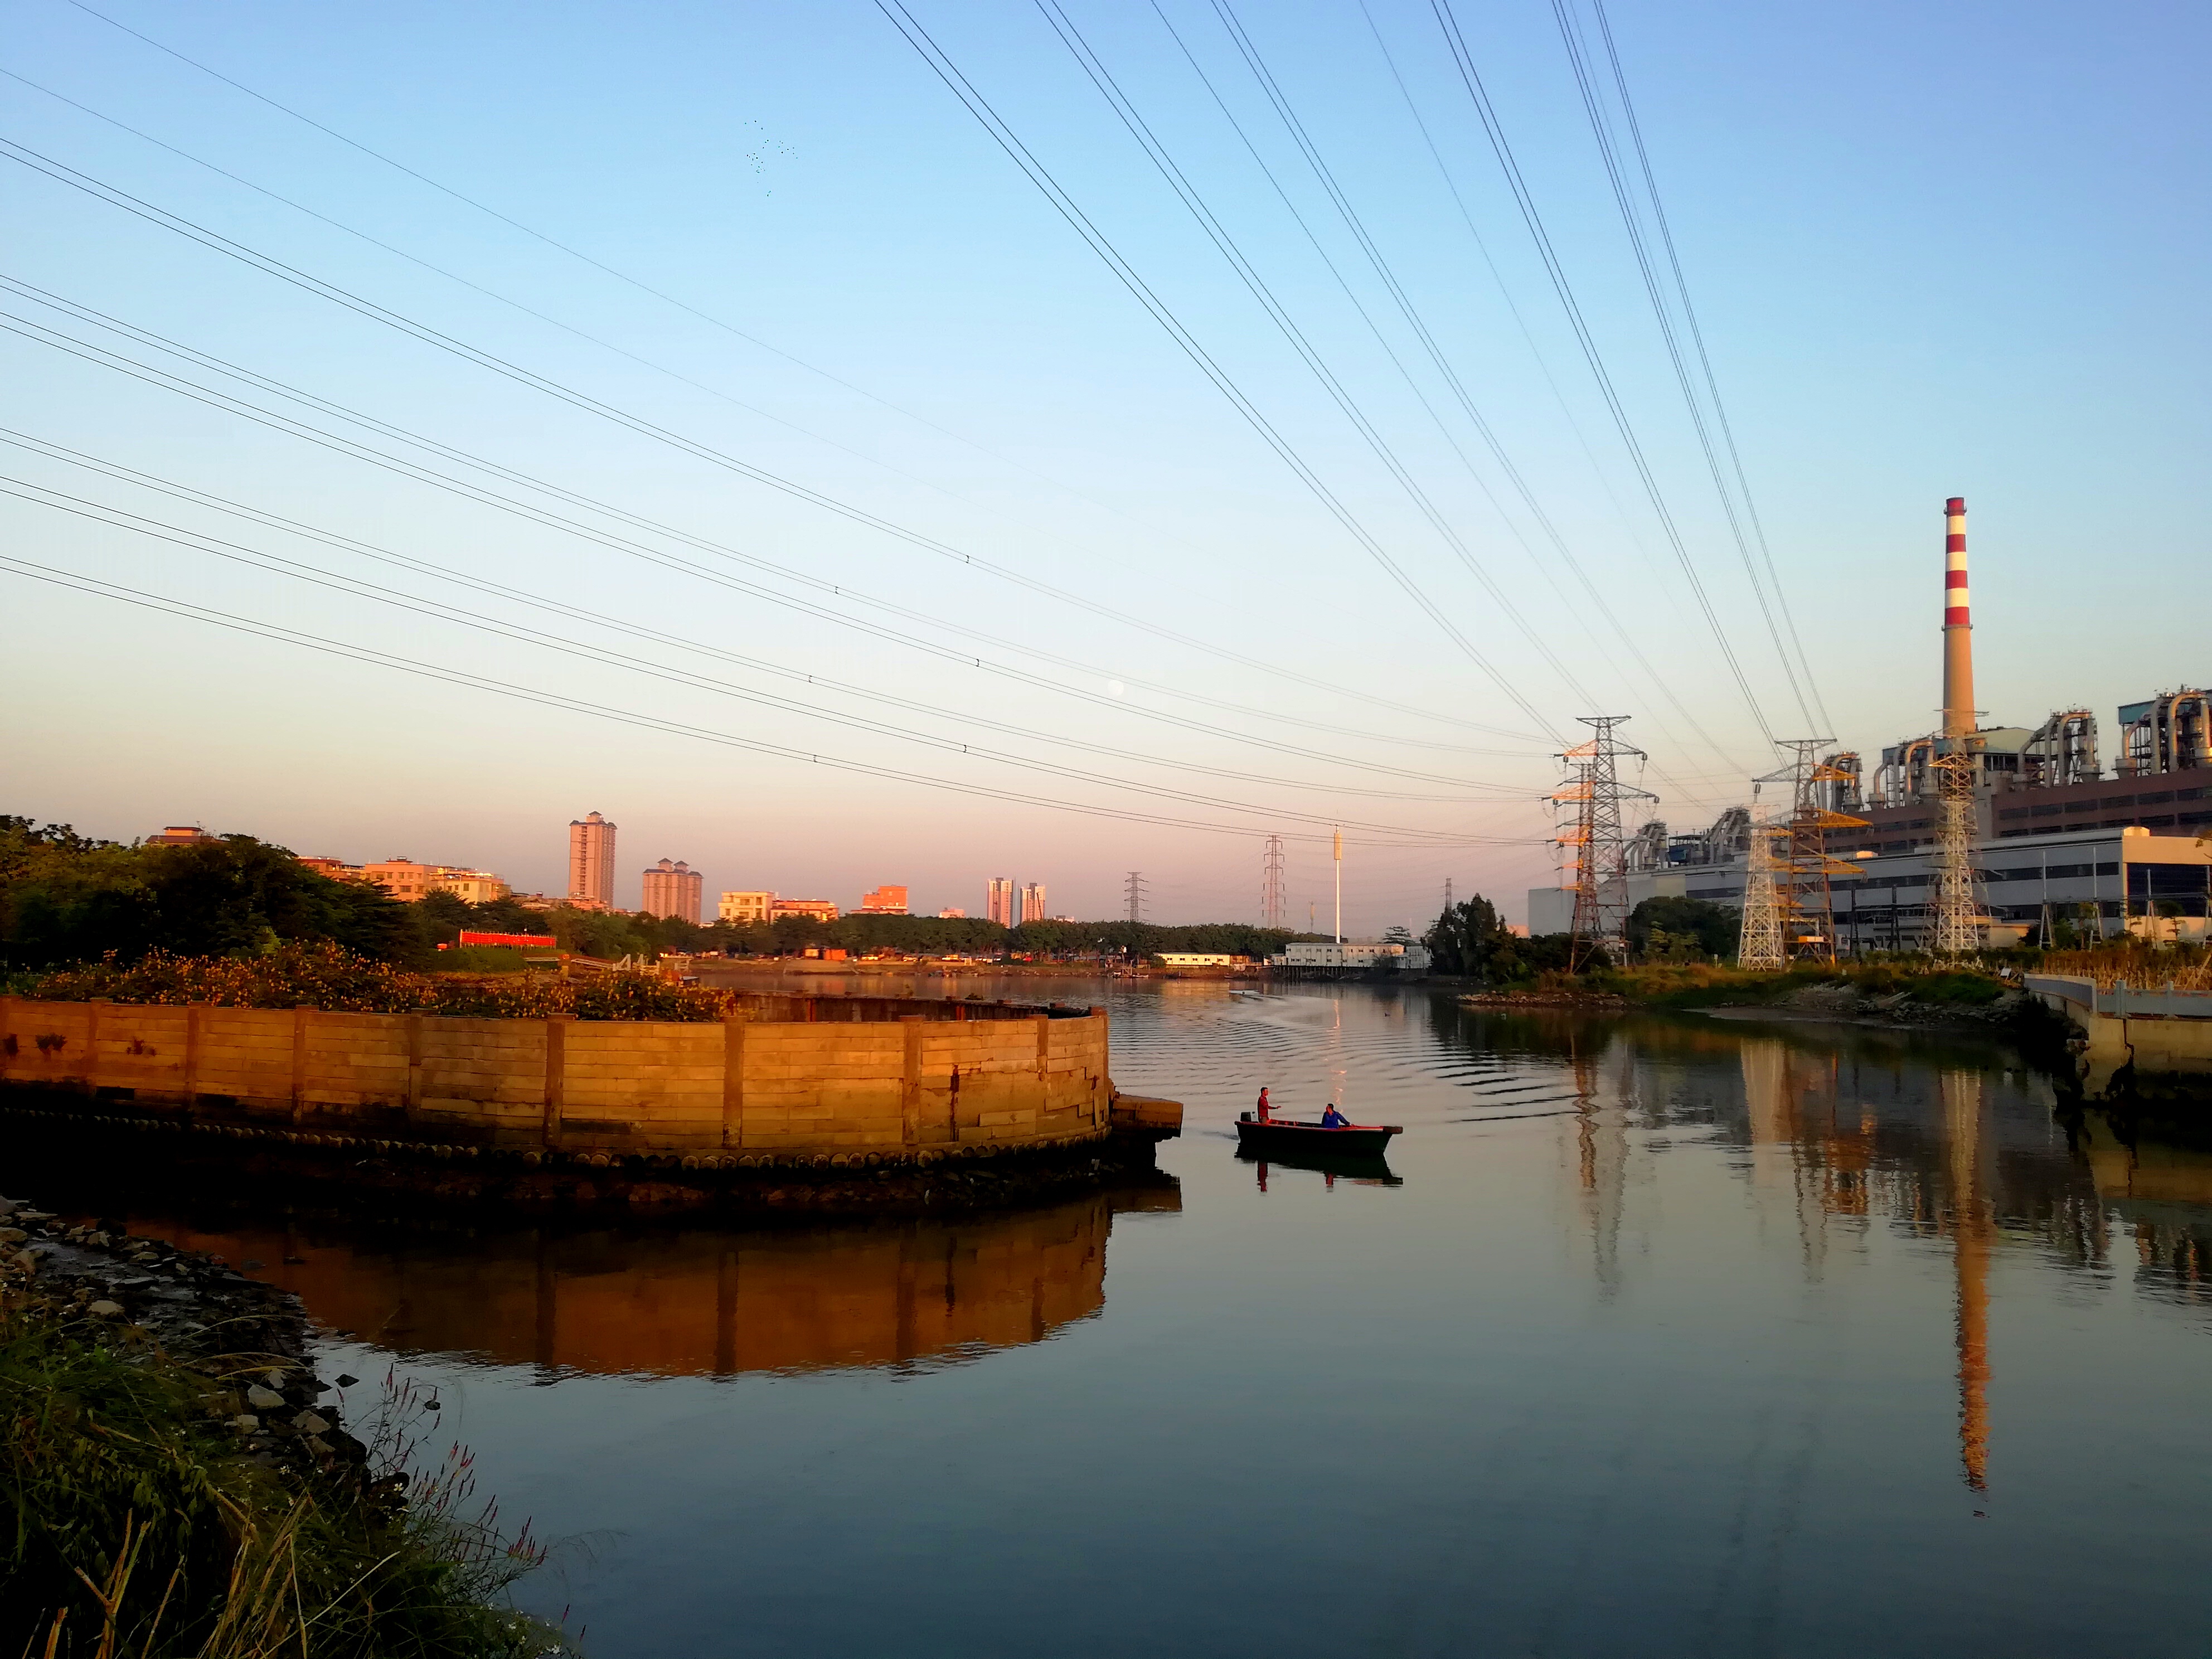
pier, river, peace, boat, sunset, sunlight, harbor, guangzhou, china, water, sky, water resources, plant, afterglow, lake, dusk, watercraft, electricity, watercourse, overhead power line, bank, horizon, natural landscape, landscape, sunrise, rural area, waterway, calm, city, tree, channel, red sky at morning, reservoir, public utility, reflection, evening, bridge, dawn, electrical supply, tower, winter, coast, canal, wetland, transmission tower, floodplain, night, ocean, loch, sea, dock, inlet, ship, water transportation, port